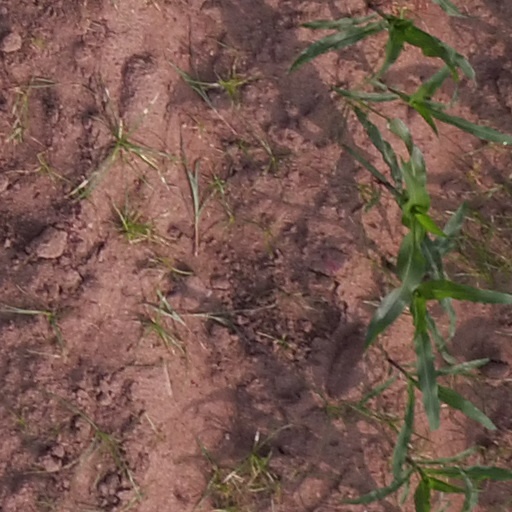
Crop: maize; corn